Hydrocele testis

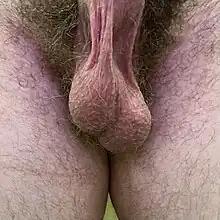
A hydrocele testis as it outwardly presents in an adult male

A hydrocele testis feels like a small fluid-filled balloon inside the scrotum. It is smooth and is mainly in front of the testis. Hydrocele testes vary greatly in size and are typically painless and harmless. However, as the fluid continues to accumulate and the scrotum further enlarges, more discomfort can be expected. Large hydroceles will cause discomfort because of their size. Sometimes pain can be in both testicles as pressure from the enlarged area puts pressure against the unaffected area which can cause discomfort to the normal testicle. It has also been found to decrease a man's sex drive and make him less active for fear of enlarging the mass. As the fluid of a hydrocele testis is transparent, light shone through the hydrocelic region will be visible from the other side. This phenomenon is called transillumination.